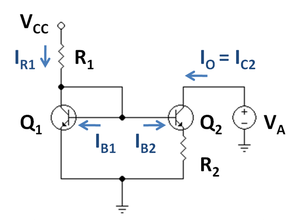
Un miroir de courant est un circuit électronique conçu pour copier un courant traversant un dispositif actif, par le contrôle du courant dans un autre dispositif actif, de façon à maintenir le courant de sortie, Iₒ, égal au courant à copier, IREF, quelle que soit la charge appliquée au courant de sortie. Le courant « copié » peut-être un courant variable dans le temps. Conceptuellement, un miroir de courant idéal est simplement un amplificateur inverseur de courant ou une source de courant contrôlée.